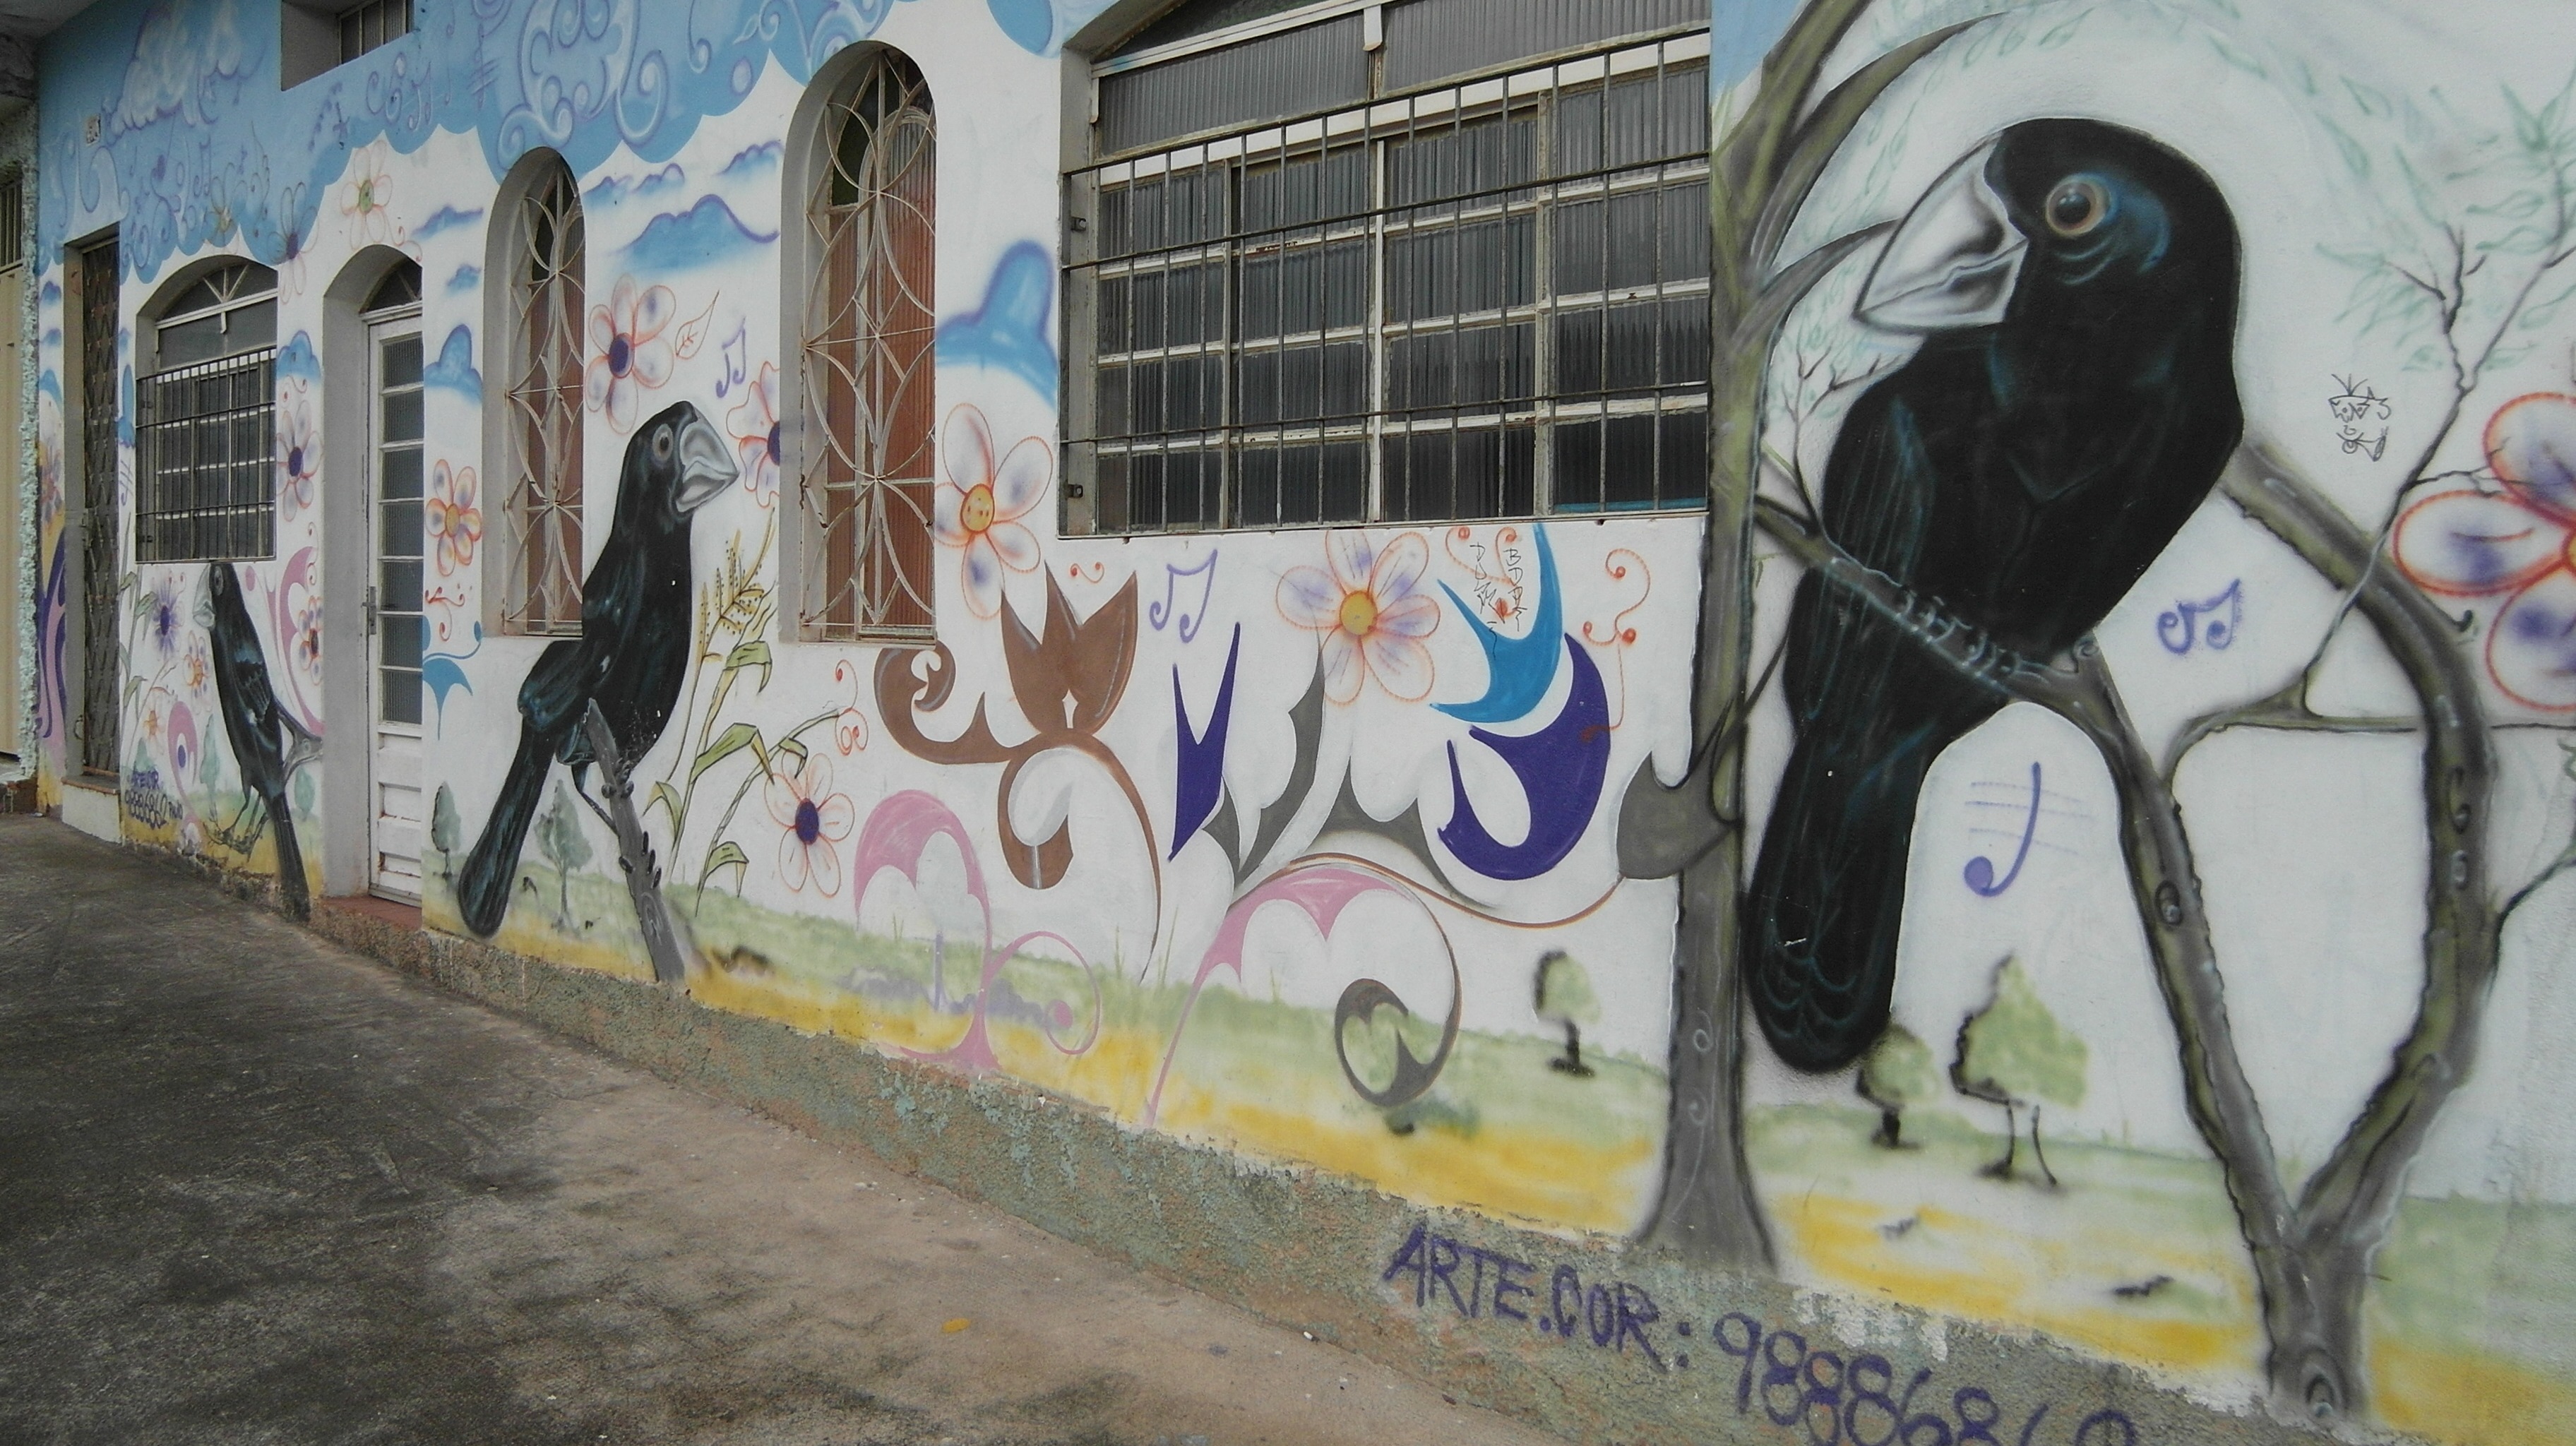
bird, road, street, wall, paint, graffiti, artwork, painting, street art, art, mural, brasil